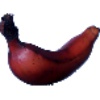
Label: Banana Red 1